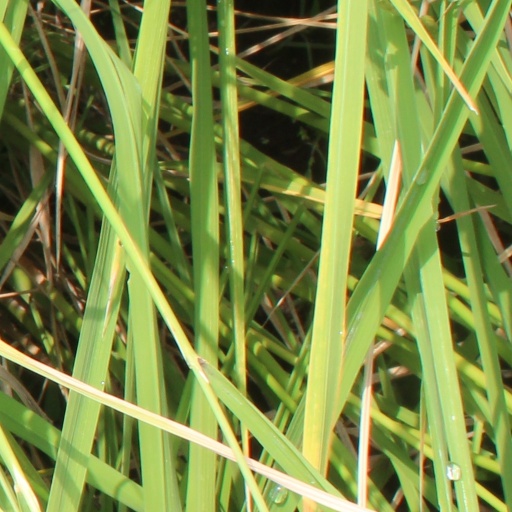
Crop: rice